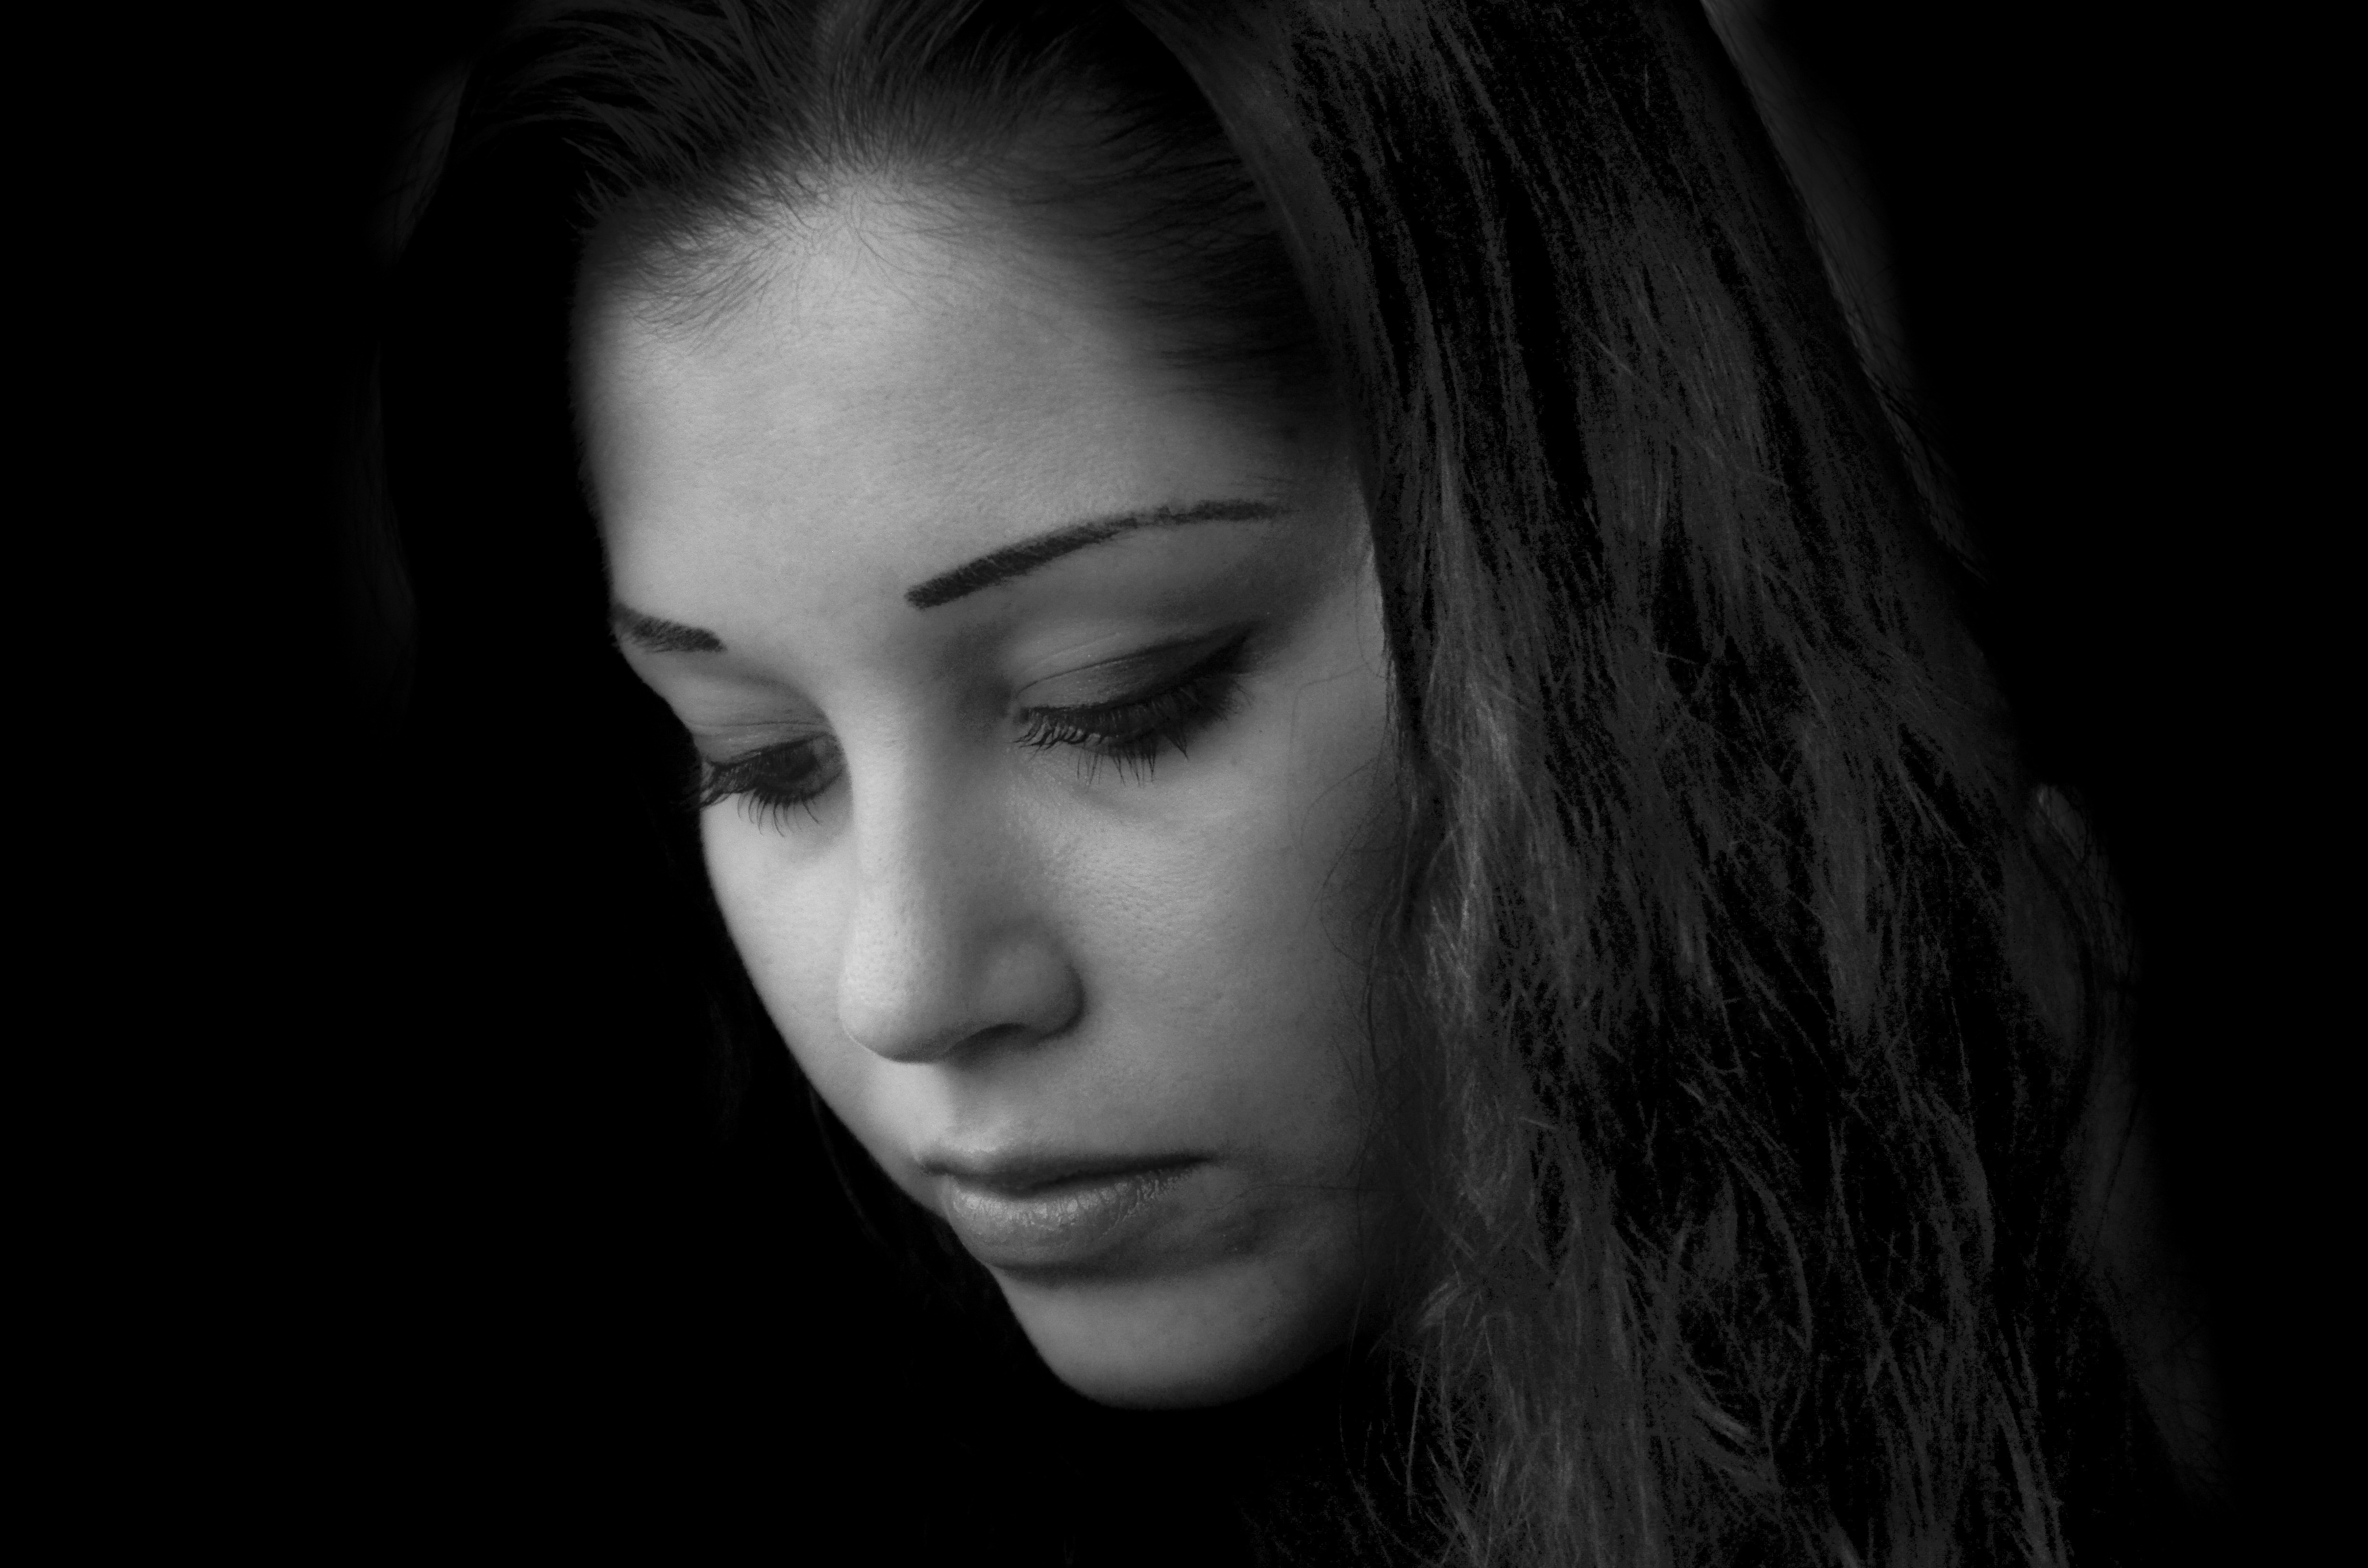
black and white, girl, woman, hair, white, photography, portrait, model, young, child, darkness, black, monochrome, black white, long hair, close up, human body, face, nose, eye, head, beauty, organ, daughter, photo shoot, brown hair, monochrome photography, portrait photography, art model